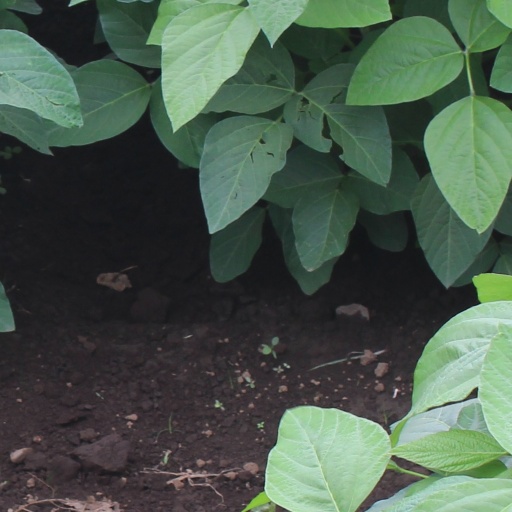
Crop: soybean